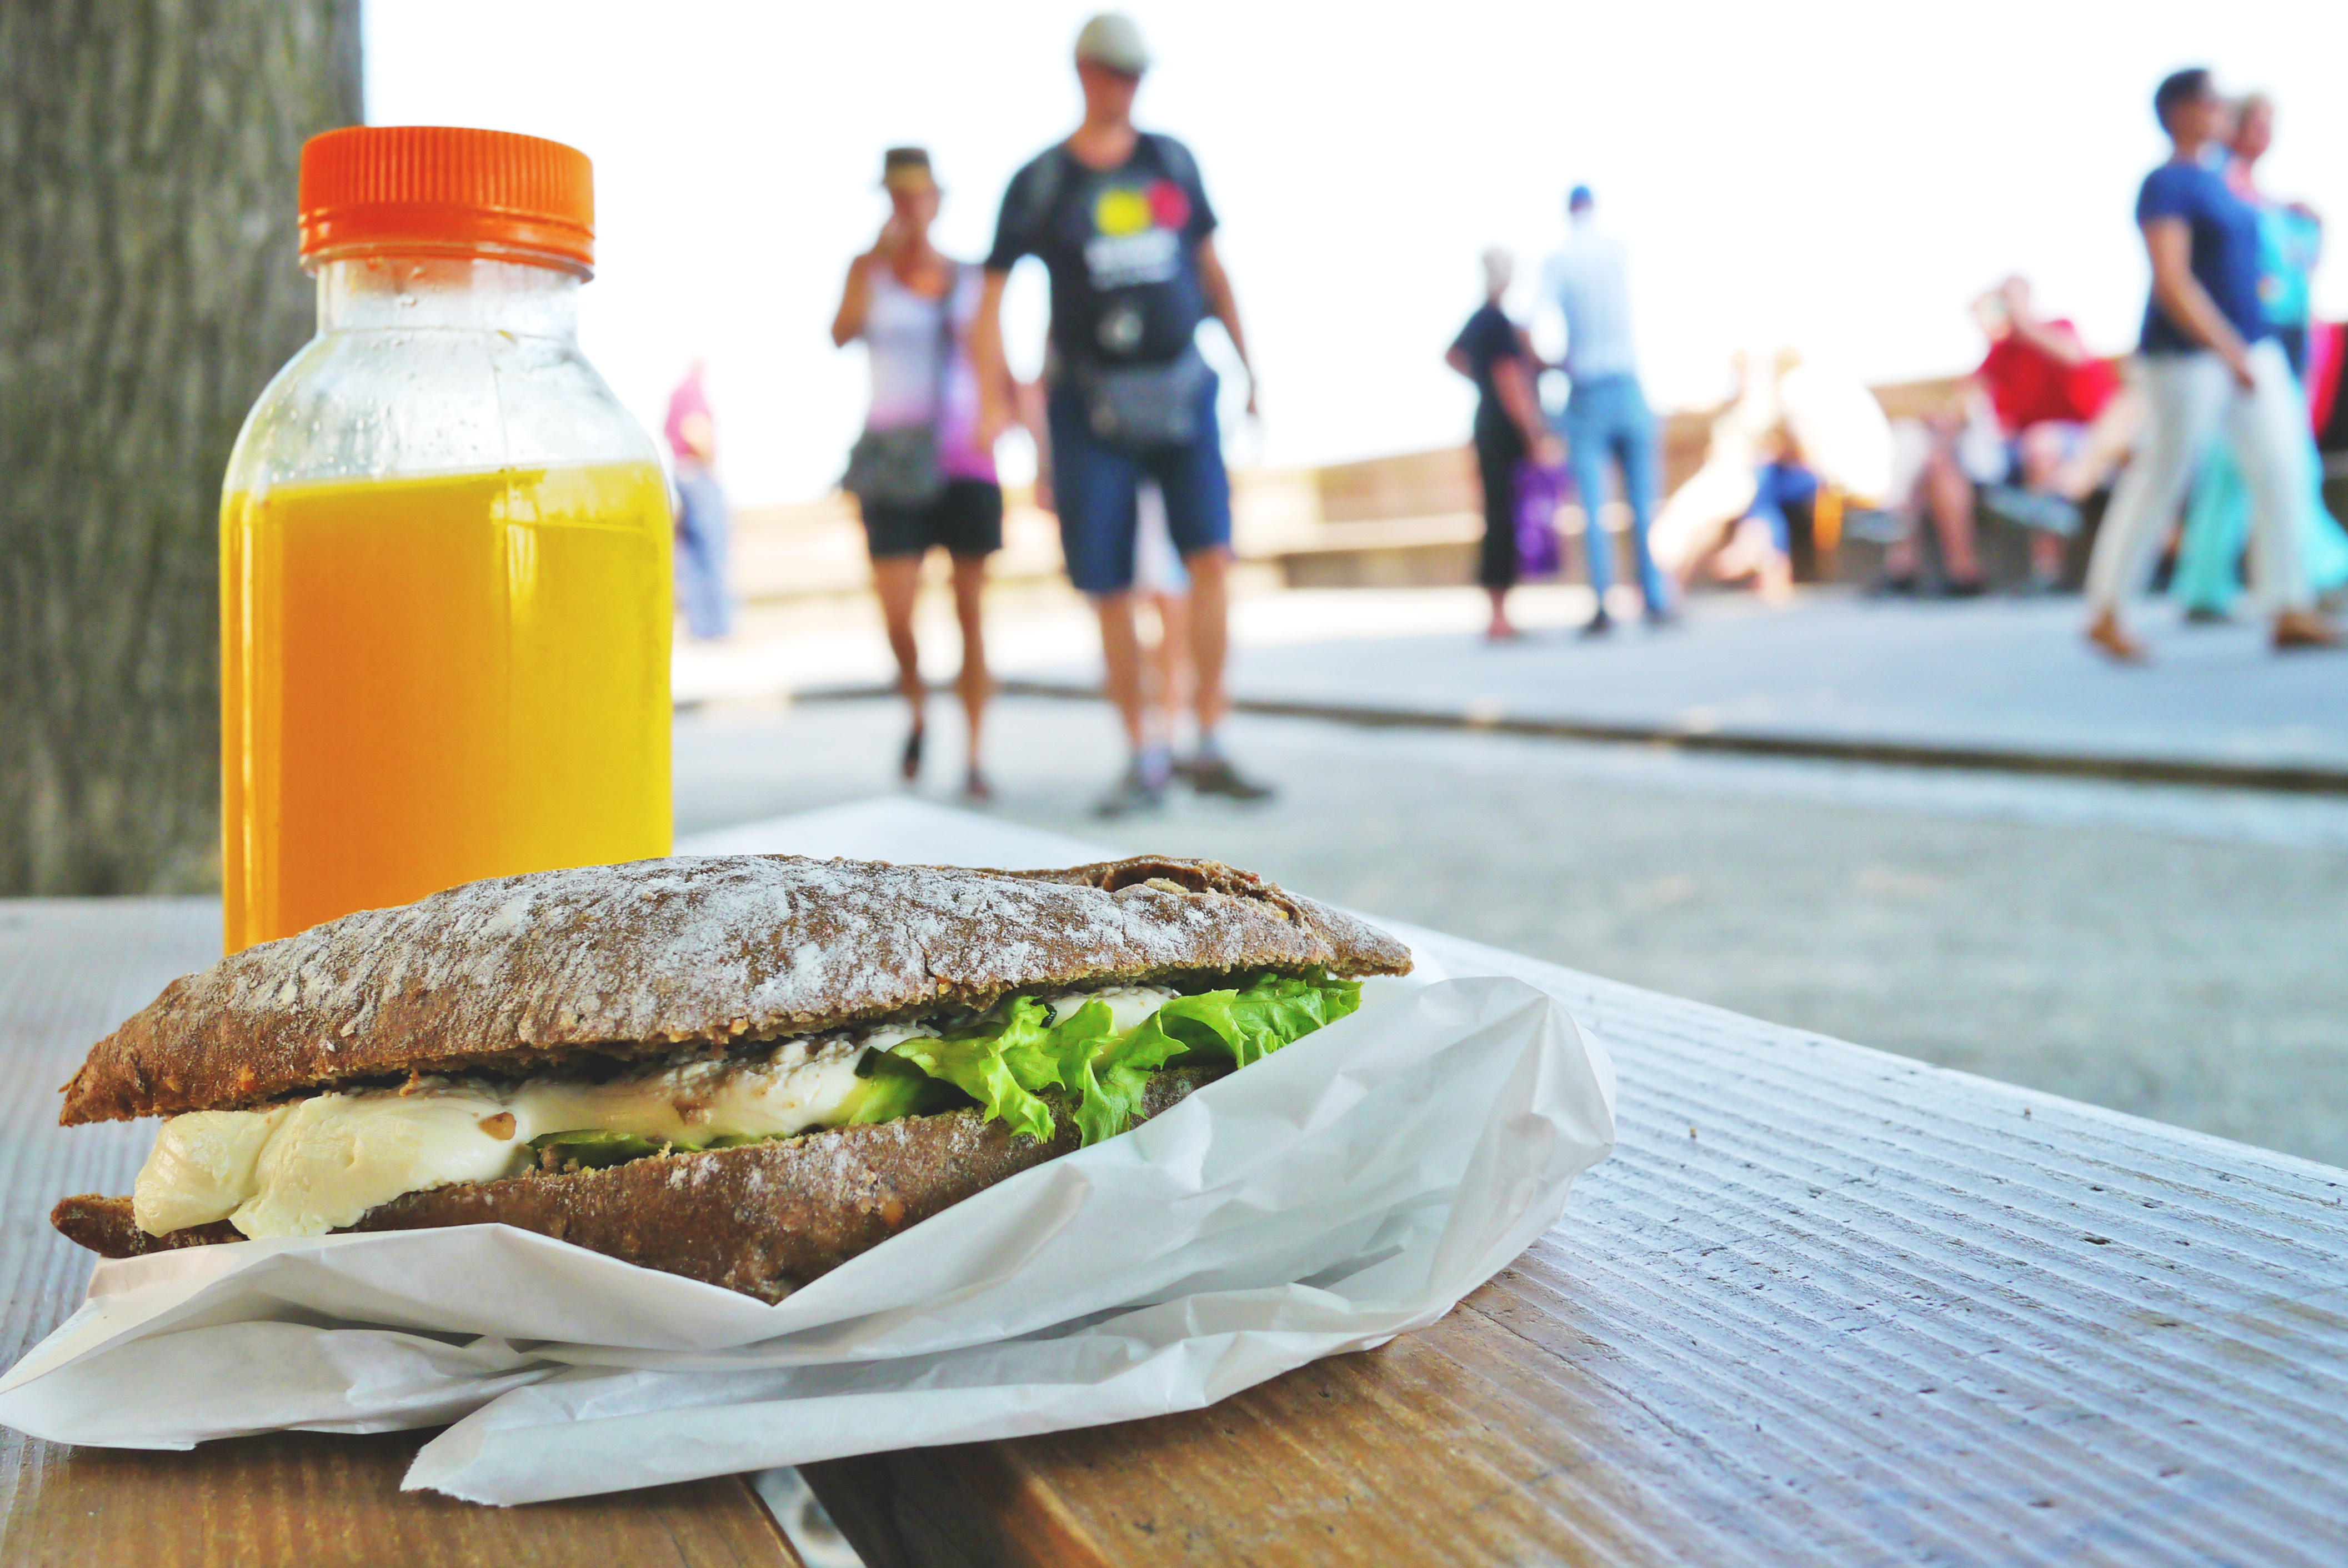
city, urban, feed, dish, meal, food, lifestyle, snack, eat, fast food, lunch, delicious, bread, fitness, sandwich, park bench, bank, roll, orange juice, break, hunger, city park, cheese bread, convenience food, city scene